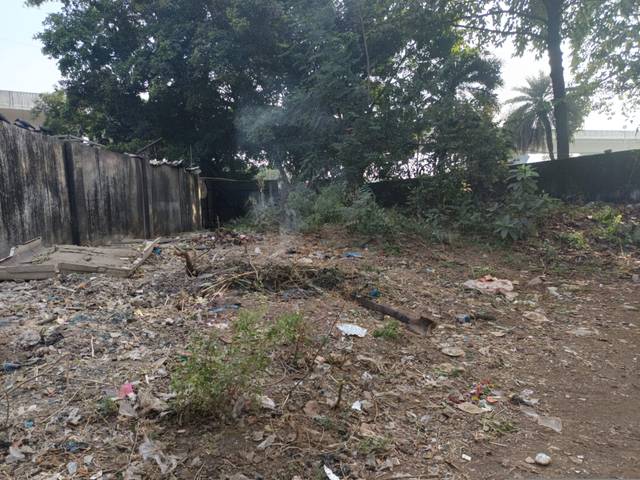
Region: India
Coordinates: 19.075, 72.853